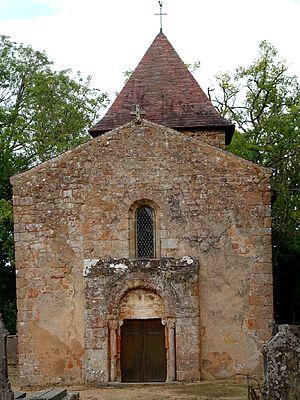
Église Saint-Jean-Baptiste
Montcombroux-les-Mines est une commune française, située dans le département de l'Allier en région Auvergne-Rhône-Alpes.
L'église Saint-Jean-Baptiste est une église catholique située à Montcombroux-les-Mines, en France.
Cet article recense une partie des monuments historiques de l'Allier, en France.